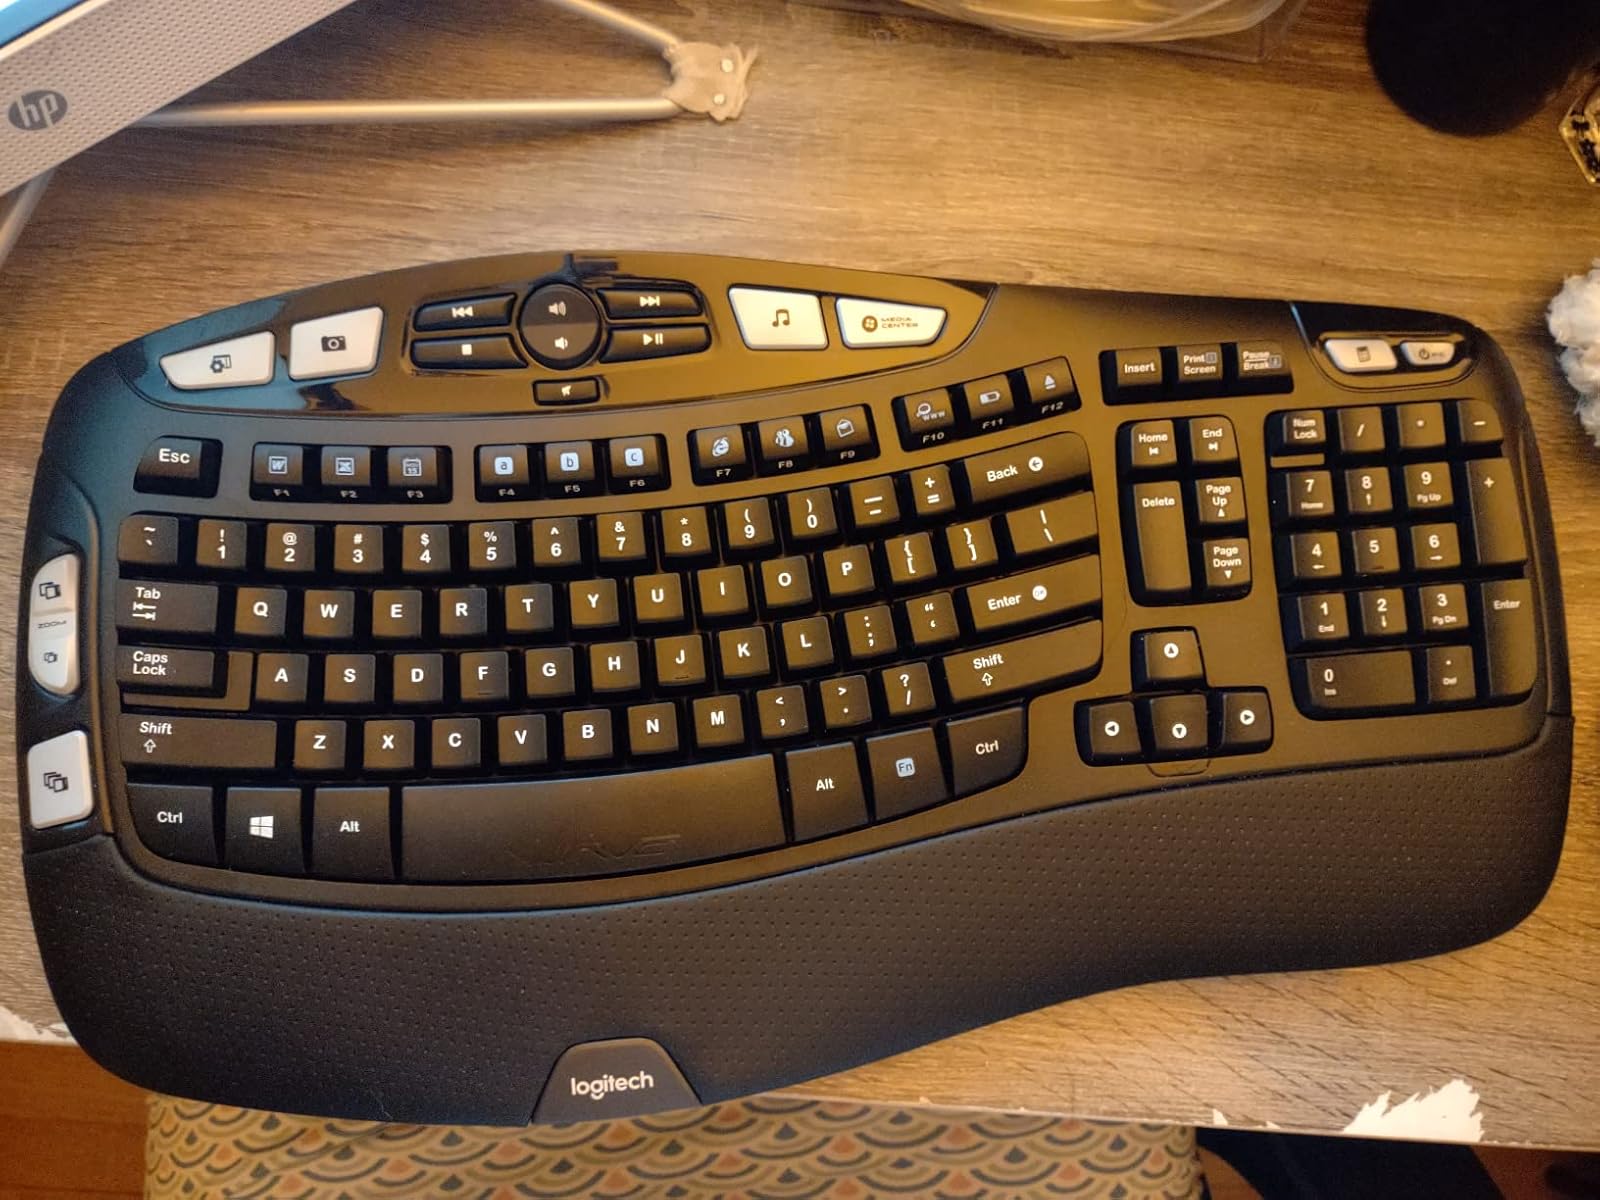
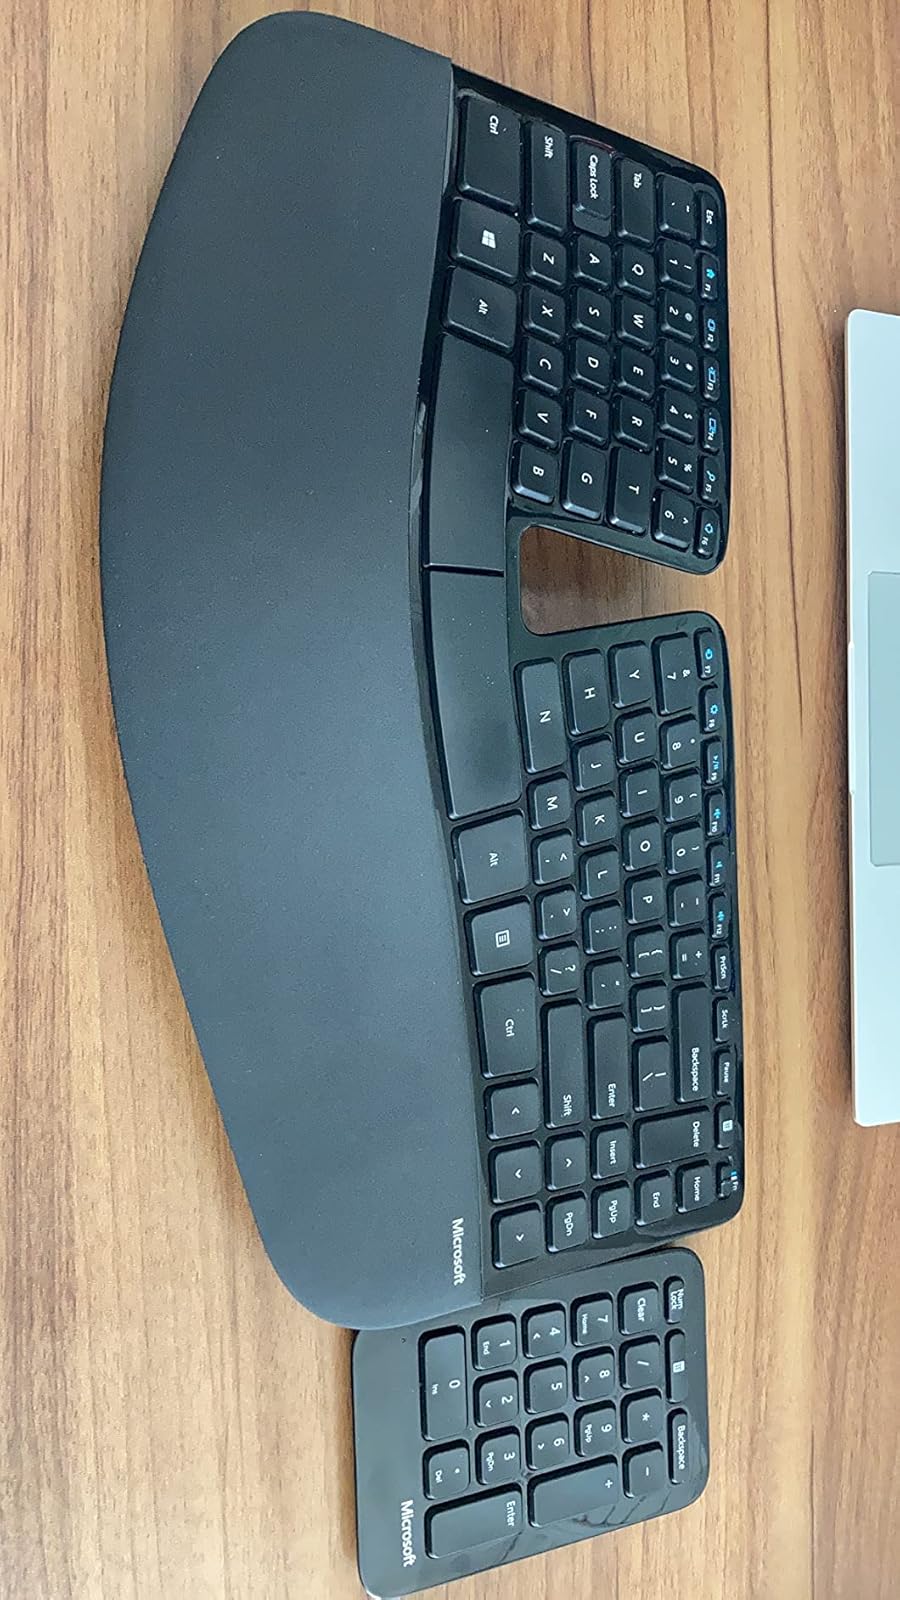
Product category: keyboard
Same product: no